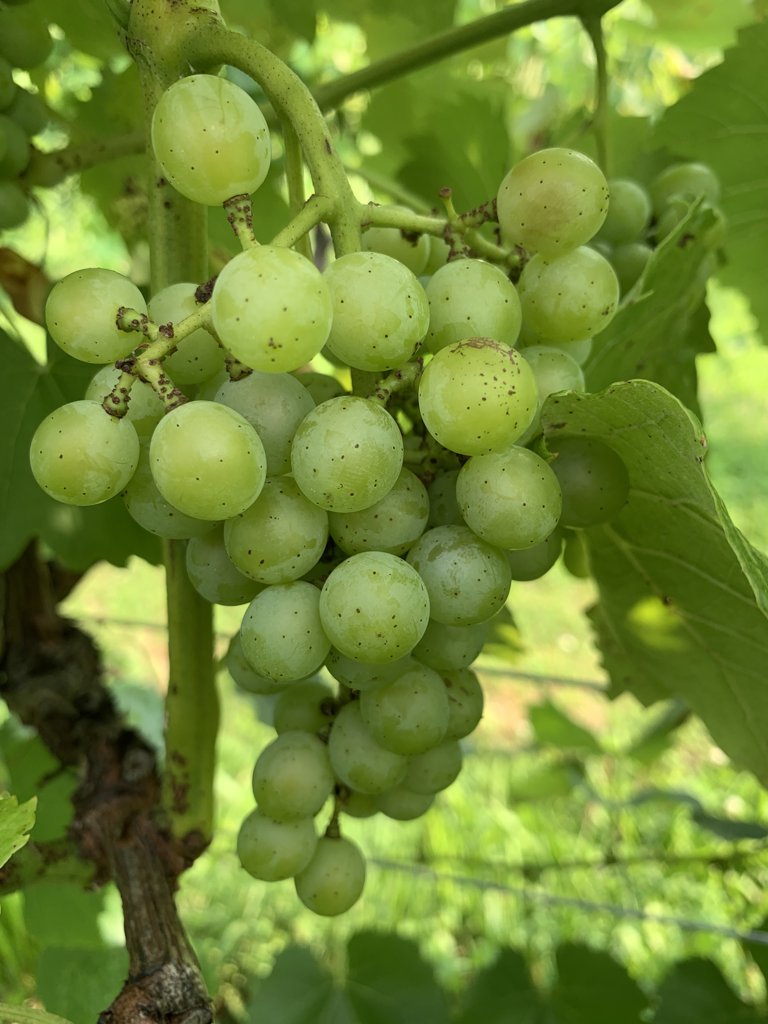
Berries visible: 52
Grape clusters: 3